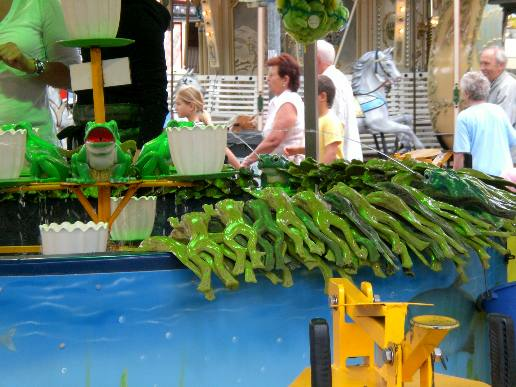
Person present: Yes